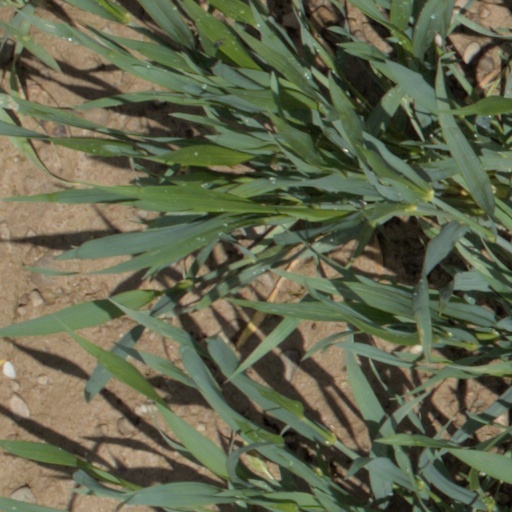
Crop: wheat